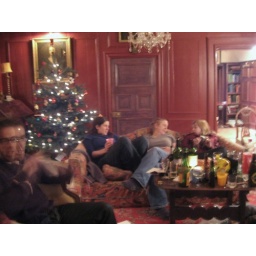
Chilling in the red Christmas tree room